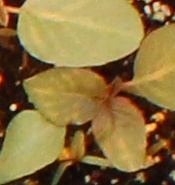
Label: Redroot Pigweed